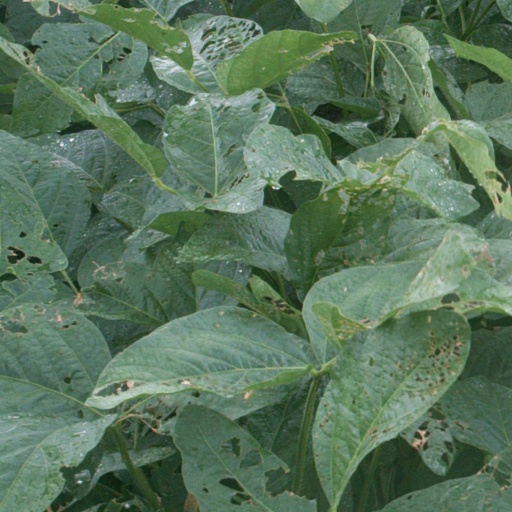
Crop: soybean